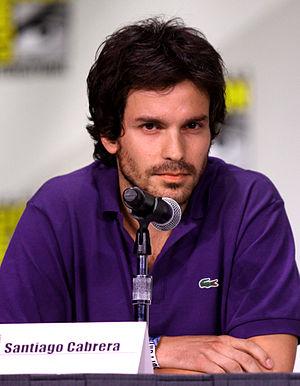
Santiago Cabrera est un acteur anglo-chilien, né le 5 mai 1978, à Caracas, au Venezuela.